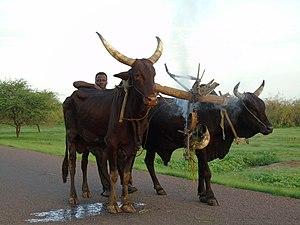
Le pâturage des bovins pendant la saison pluvieuse à Dandi, un village situé non loin de N'djamena (Tchad). Les bêtes sont protégés contre les moustiques grâce à des fumés
Les arboviroses sont des maladies virales dues à des arbovirus transmis obligatoirement par un vecteur arthropode à des hôtes vertébrés, d'où leur nom de l'anglais : ARthropod-BOrne virus.